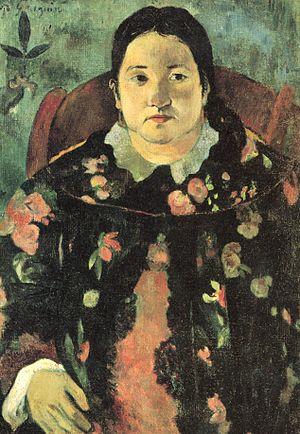
Le portrait est un genre graphique dont le but est de représenter, de façon ressemblante, une personne. Le terme portrait s'est appliqué à la sculpture en France à l'époque classique.
Le Matilda est un navire construit en France et lancé en 1779. Il devint un navire baleinier pour la compagnie britannique Camden, Calvert and King, effectuant un voyage sous le commandement de Matthew Weatherhead en Nouvelle-Galles du Sud et dans le Pacifique en 1790.
Suzanne Teriimarama Bambridge est la fille de Thomas Bambridge, premier représentant de la famille Bambridge installé à Tahiti, et de son épouse Maraea O'Connor. Elle est célèbre car en 1891, Paul Gauguin a peint son portrait, aujourd'hui exposé aux Musées Royaux des Beaux Arts de Bruxelles.
La page Personnalités de Polynésie française est une annexe des pages Tahiti, Polynésie française, Histoire de la Polynésie française et Politique de la Polynésie française.